The Spies Who Loved Me

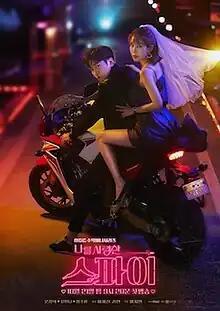
Promotional poster

The Spies Who Loved Me is a South Korean television series starring Eric Mun, Yoo In-na, and Lim Ju-hwan. The series revolves around Kang Ah-Reum (Yoo In-na), a wedding dress designer, and her two husbands; ex Jun Ji-Hoon (Eric Mun) and current husband Derek Hyun (Im Joo Hwan), who both hide their real identities from her. It premiered on MBC TV on October 21, 2020, airing twice a week. It is also available on iQIYI for streaming worldwide.